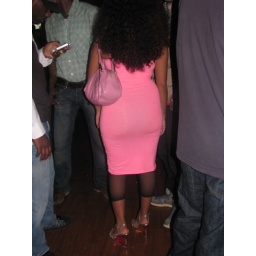
yep pink pantera in the building